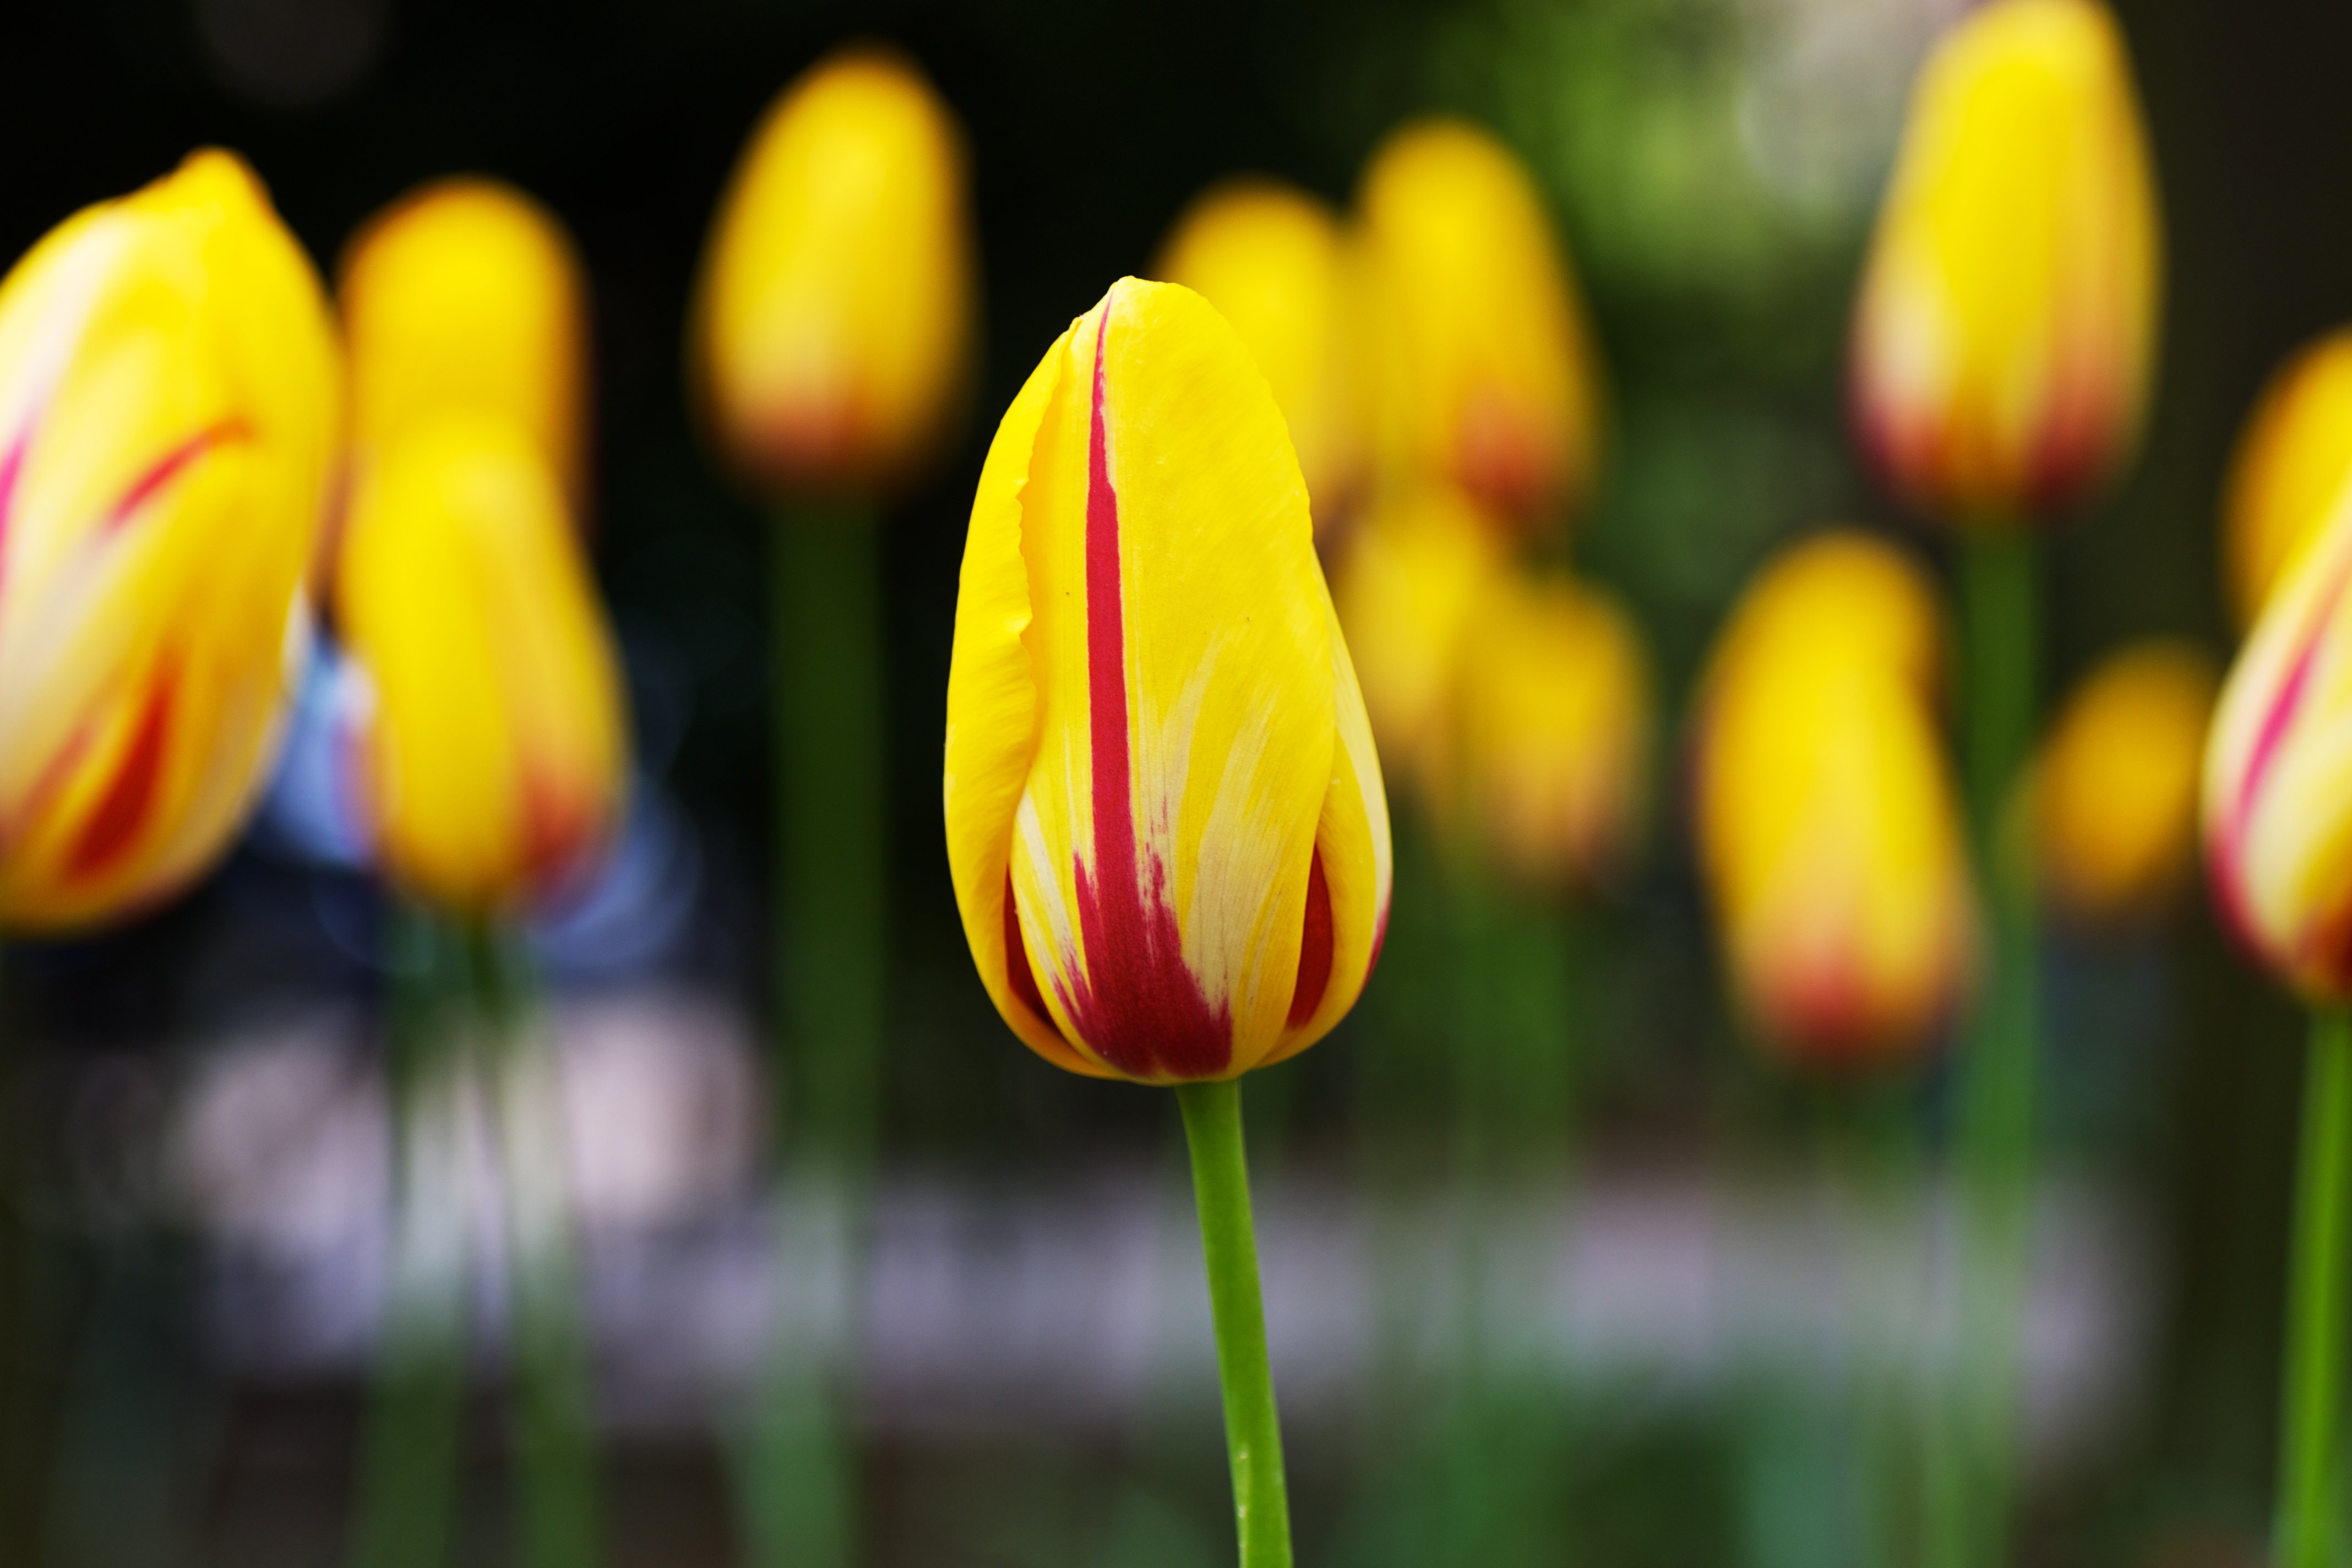
plant, flower, petal, tulip, green, red, macro, park, colorful, yellow, closeup, flora, flowers, close up, london, colors, sony, tamron, 90mm, tulips, dof, flowery, a700, lincolnsinnfields, macro photography, flowering plant, lily family, plant stem, land plant